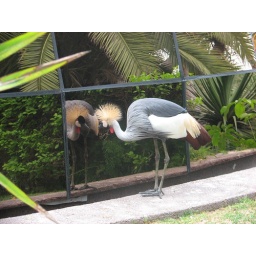
See that pretty girl in that mirror there...